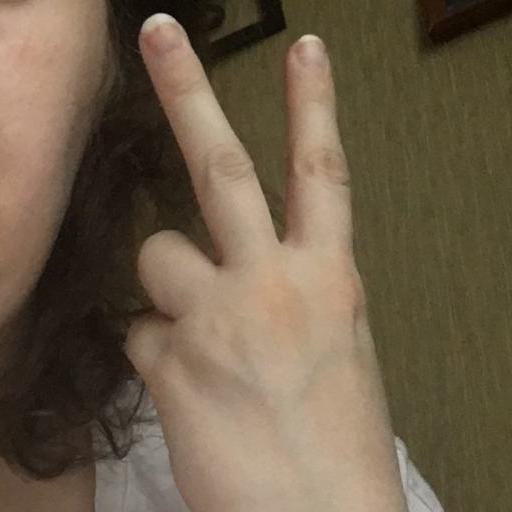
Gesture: peace_inverted